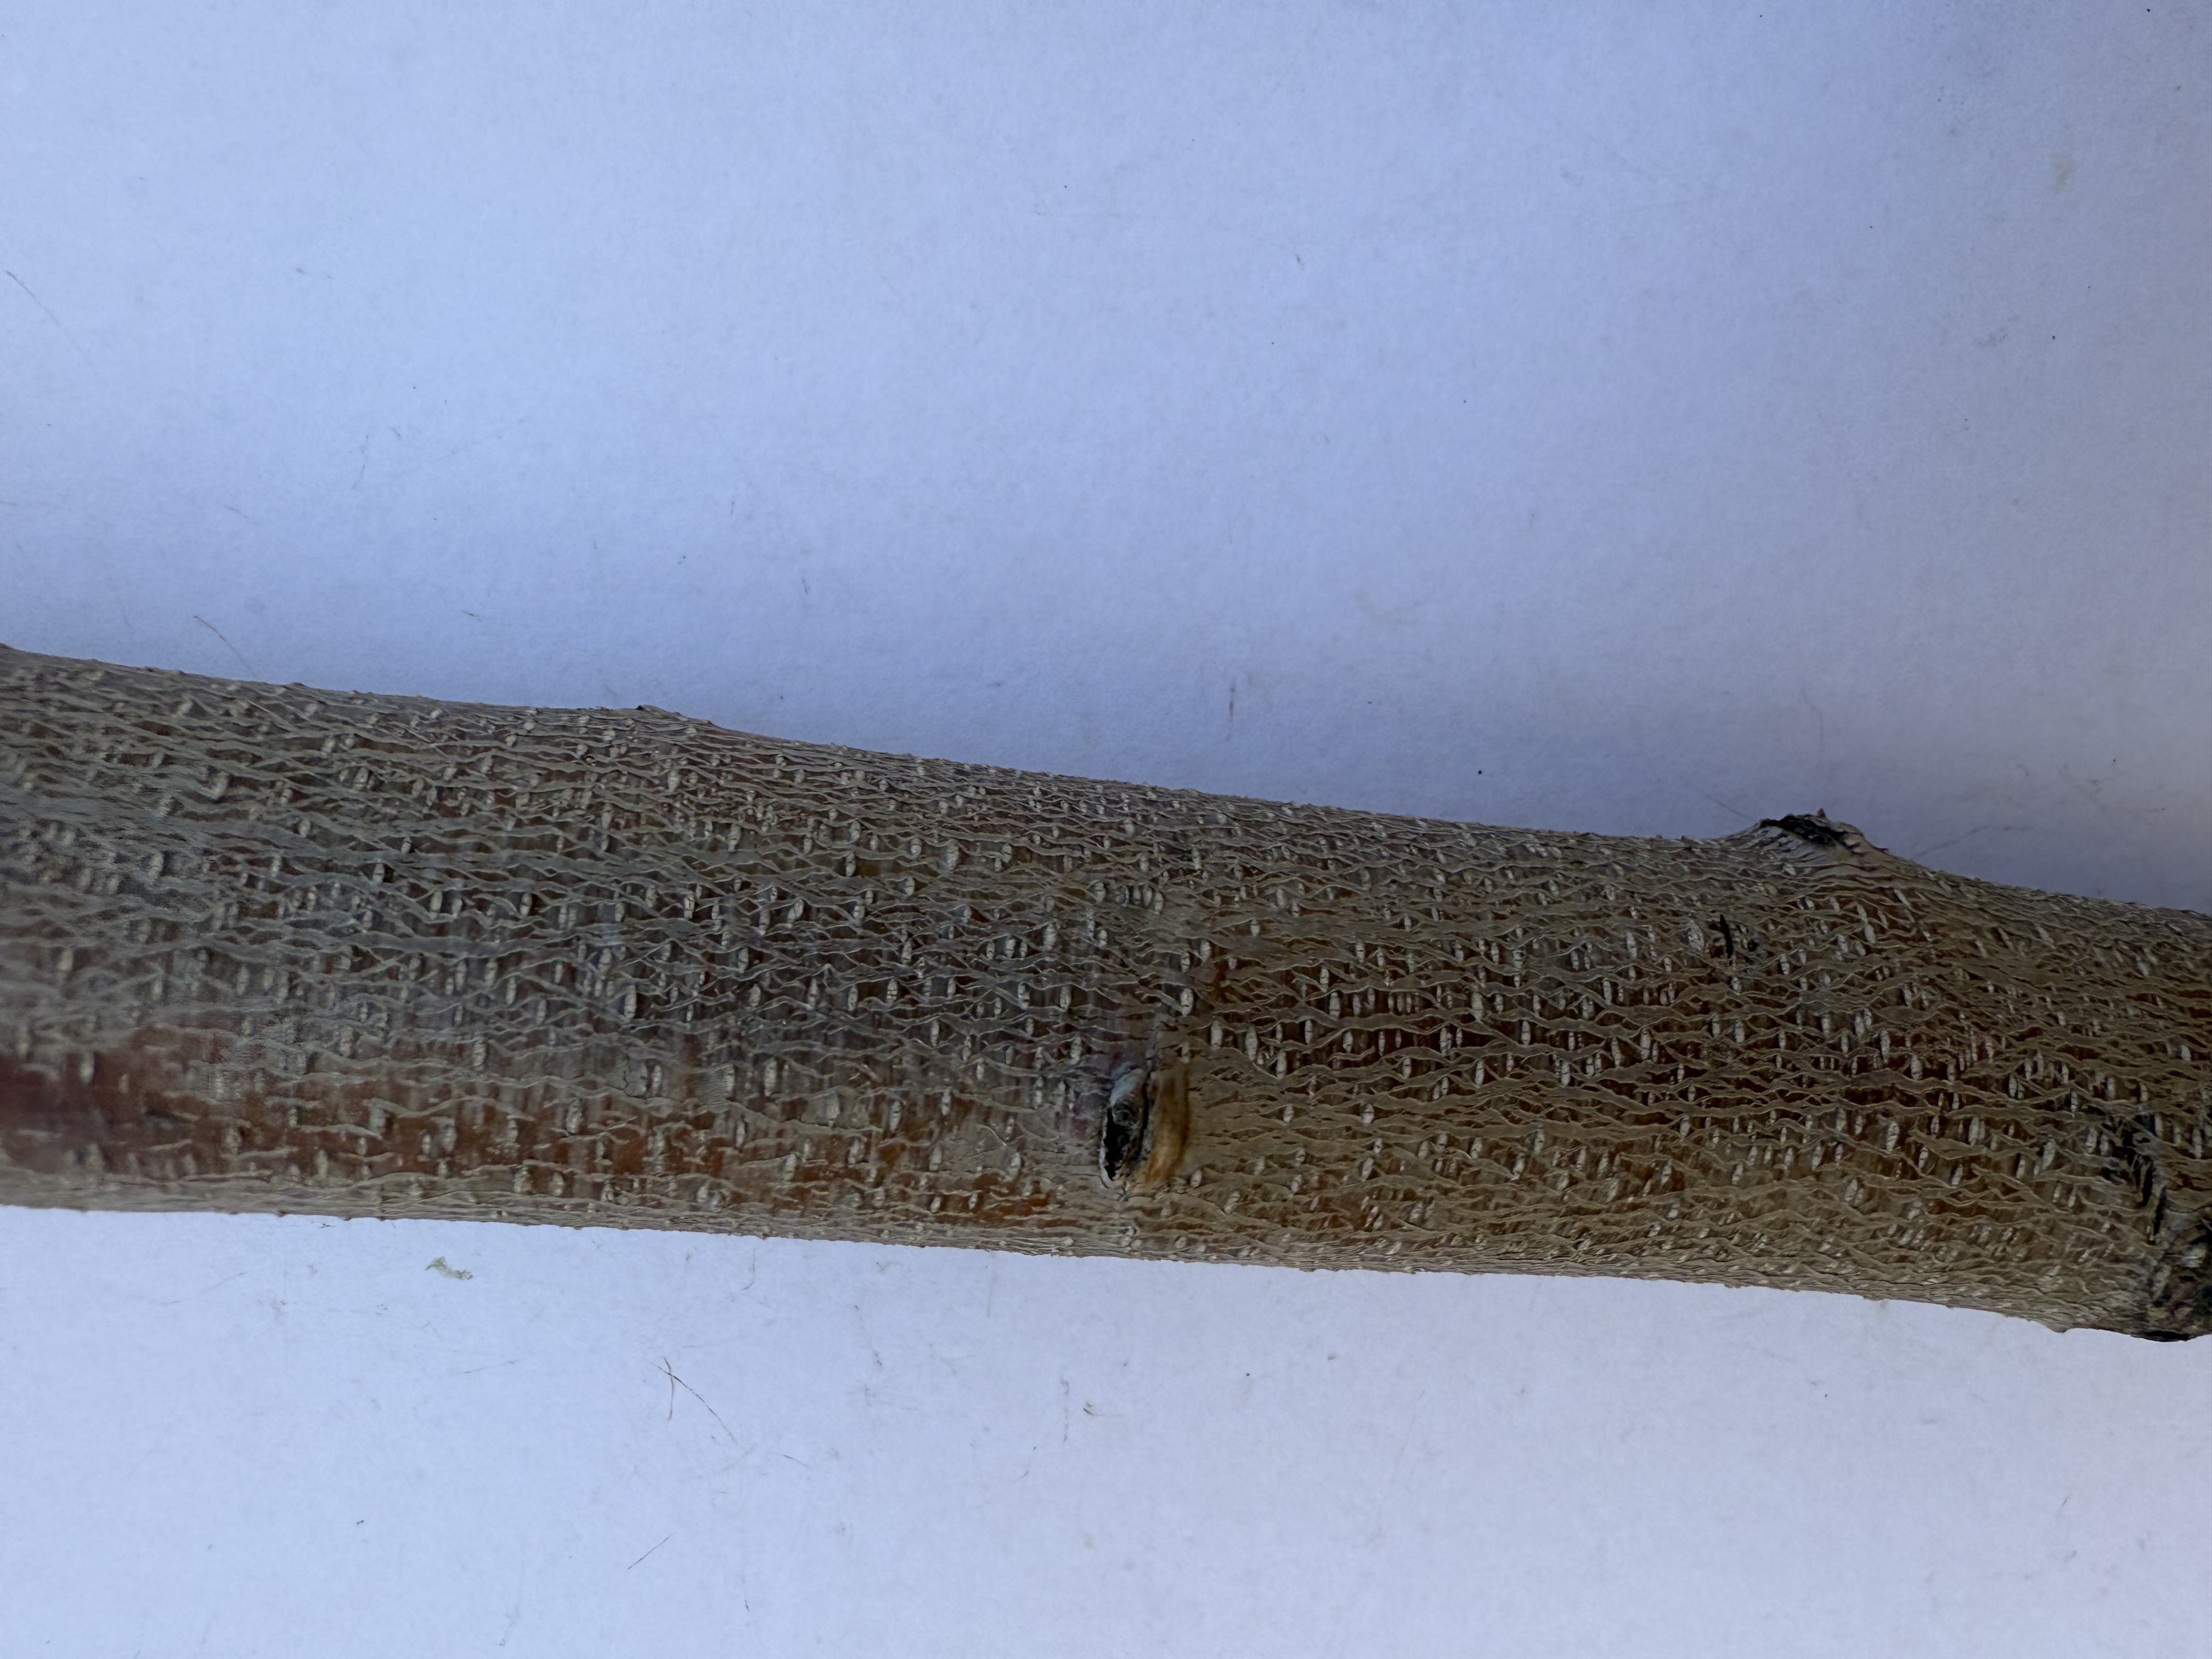
Variety: Yellow Peach